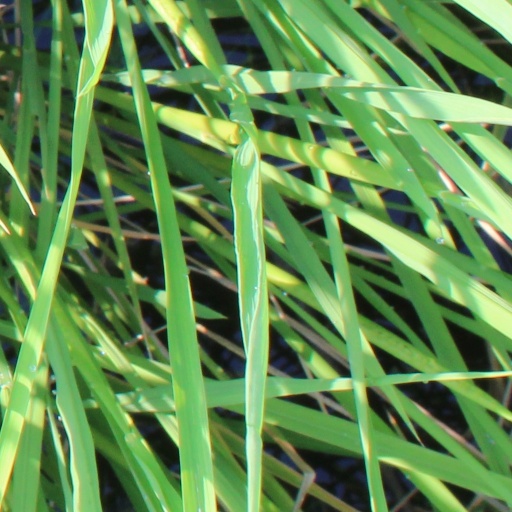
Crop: rice